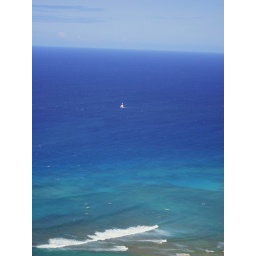
boat in the ocean